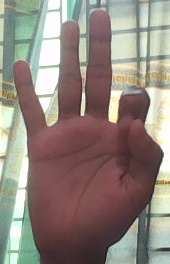
ASL sign: 9